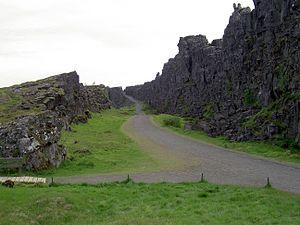
L'histoire de l'Islande est récente par rapport à celle du reste de l'Europe. Du fait de son éloignement, ce pays n'a pas subi la guerre, mais certains événements extérieurs, tels que la réforme protestante imposée par le Danemark ou la peste noire, ont eu des conséquences importantes pour les Islandais. L'histoire du pays a aussi été marquée par nombre de catastrophes naturelles et par sa lutte pour l'indépendance, obtenue en 1918 — il faut toutefois attendre 1944 pour que les derniers liens avec le Danemark soient coupés lors de l'instauration d'un régime républicain.